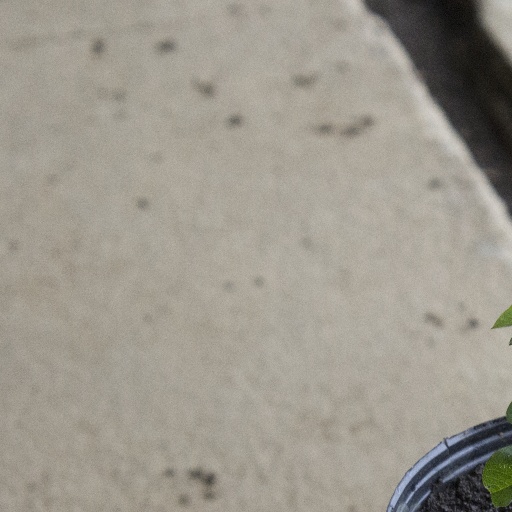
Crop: soybean